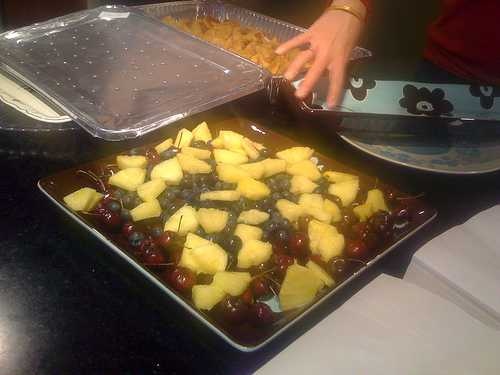
Label: Pineapple